Traumatic brain injury

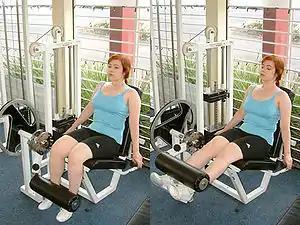
Physical therapy will commonly include muscle strength exercise.

Once medically stable, people may be transferred to a subacute rehabilitation unit of the medical center or to an independent rehabilitation hospital. Rehabilitation aims to improve independent functioning at home and in society, and to help adapt to disabilities. Rehabilitation has demonstrated its general effectiveness when conducted by a team of health professionals who specialize in head trauma. As for any person with neurologic deficits, a multidisciplinary approach is key to optimizing outcome. Physiatrists or neurologists are likely to be the key medical staff involved, but depending on the person, doctors of other medical specialties may also be helpful. Allied health professions such as physiotherapy, speech and language therapy, cognitive rehabilitation therapy, and occupational therapy will be essential to assess function and design the rehabilitation activities for each person. Treatment of neuropsychiatric symptoms such as emotional distress and clinical depression may involve mental health professionals such as therapists, psychologists, and psychiatrists, while neuropsychologists can help to evaluate and manage cognitive deficits. Social workers, rehabilitation support personnel, nutritionists, therapeutic recreationists, and pharmacists are also important members of the TBI rehabilitation team. After discharge from the inpatient rehabilitation treatment unit, care may be given on an outpatient basis. Community-based rehabilitation will be required for a high proportion of people, including vocational rehabilitation; this supportive employment matches job demands to the worker's abilities. People with TBI who cannot live independently or with family may require care in supported living facilities such as group homes. Respite care, including day centers and leisure facilities for disabled people, offers time off for caregivers, and activities for people with TBI.